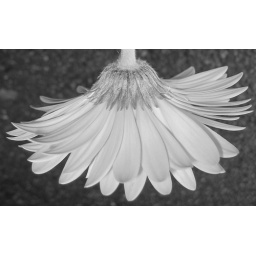
dressed in black and white for sunday!